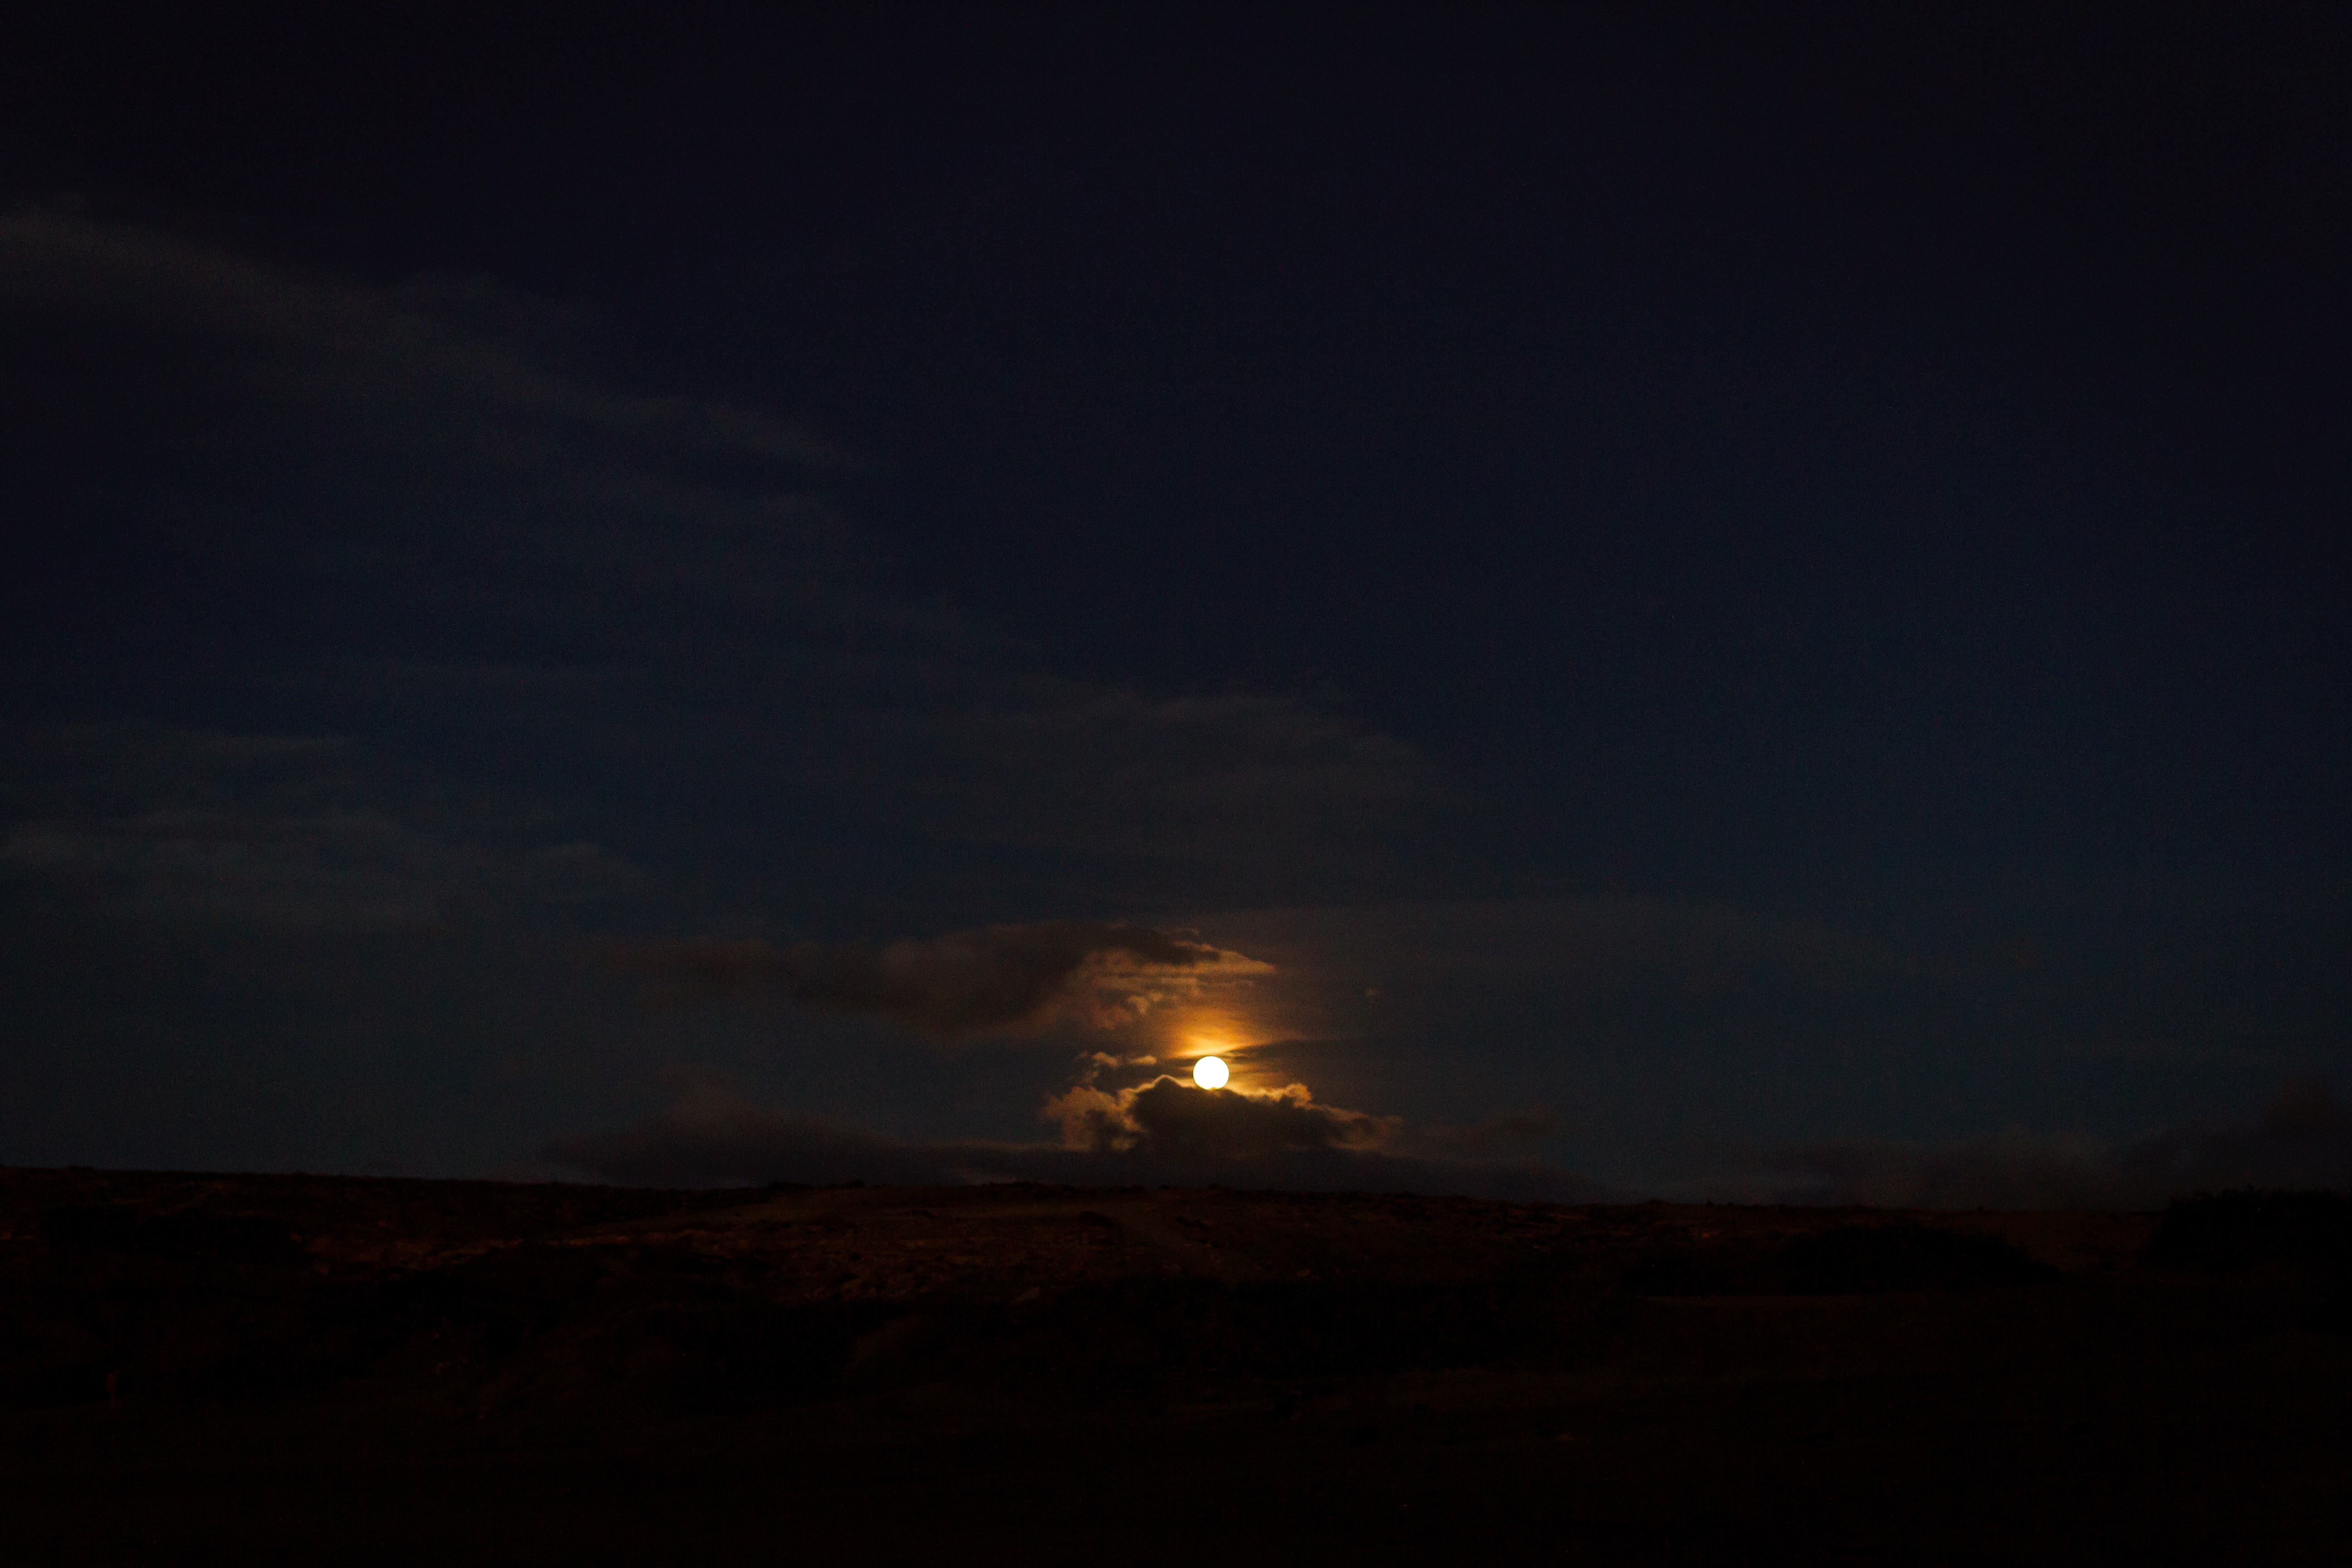
horizon, light, cloud, sky, sunset, night, dawn, atmosphere, dusk, evening, darkness, afterglow